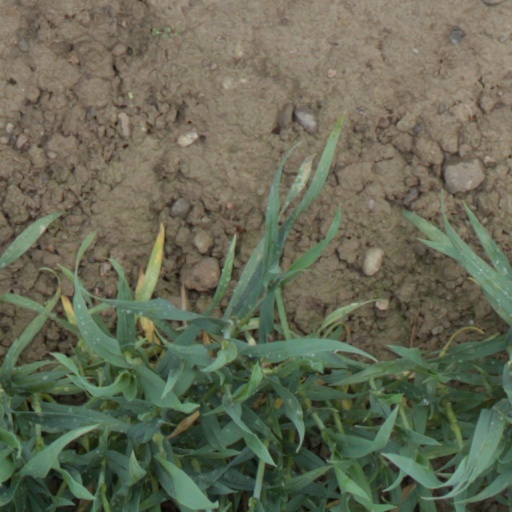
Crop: wheat